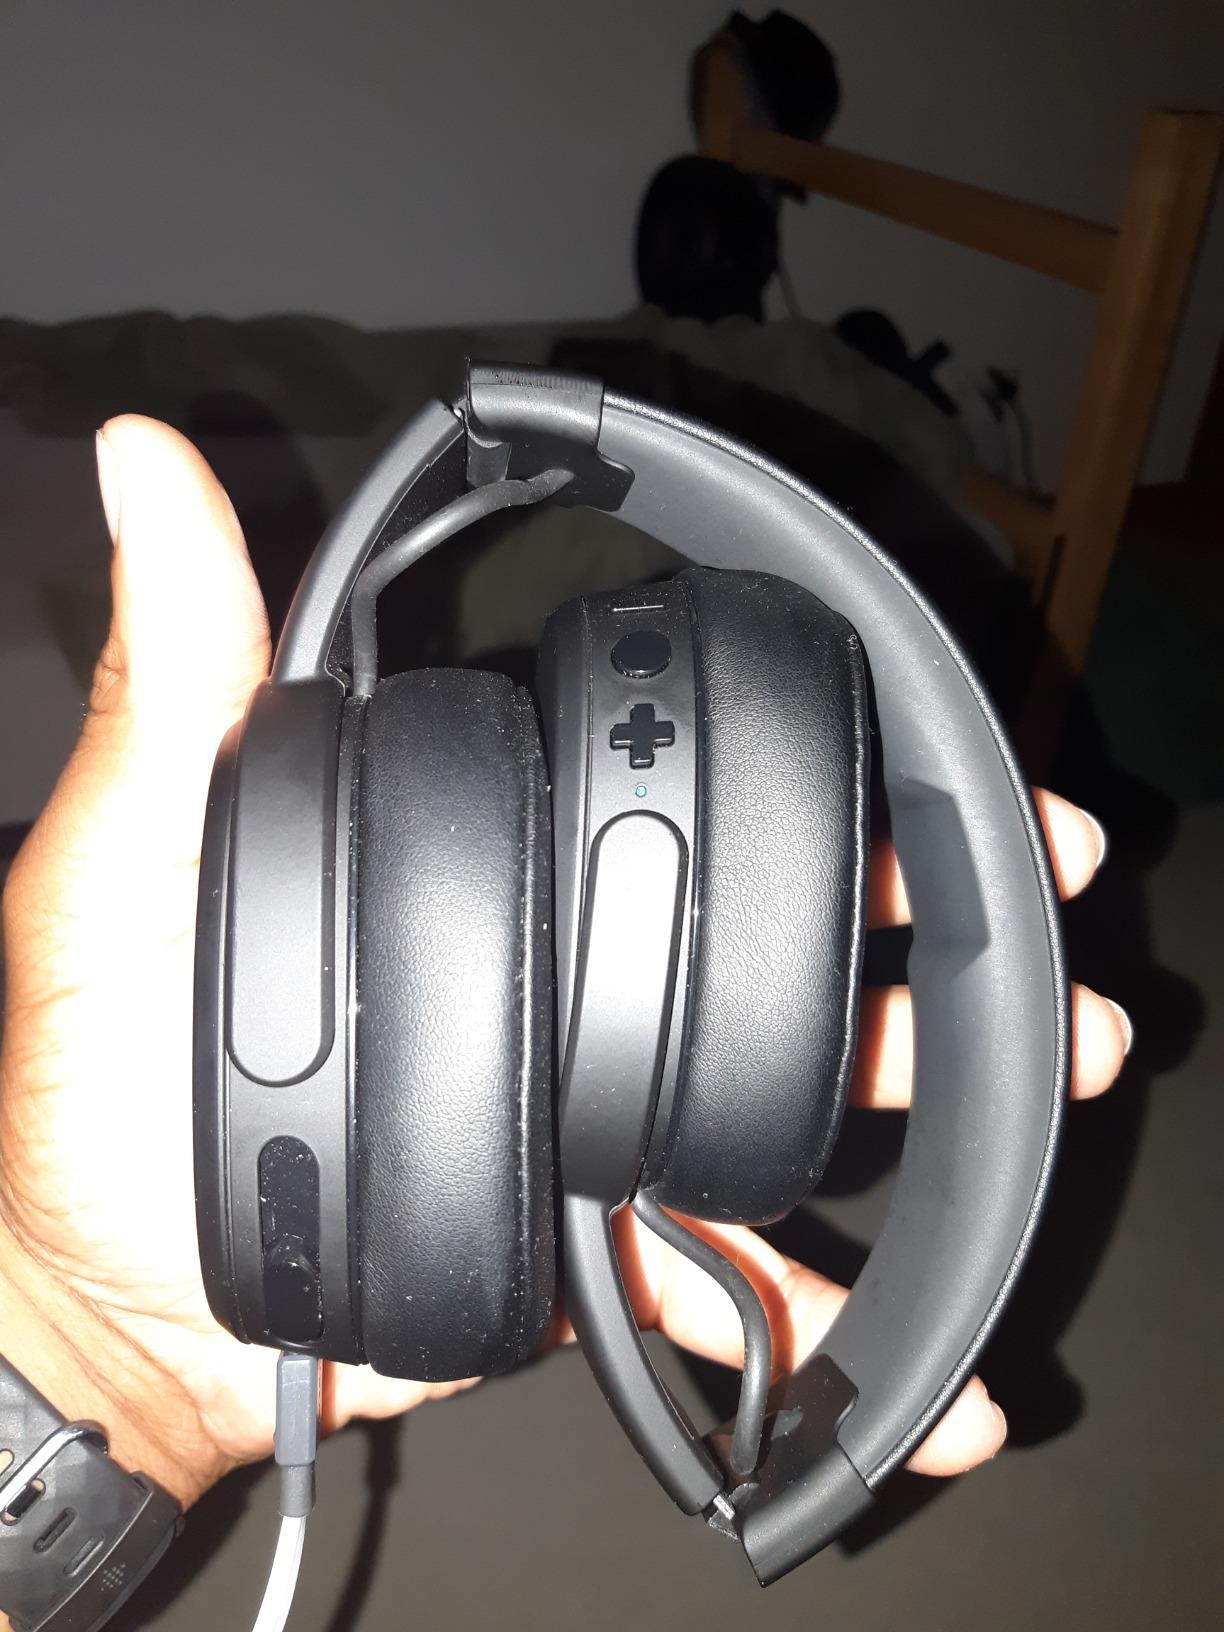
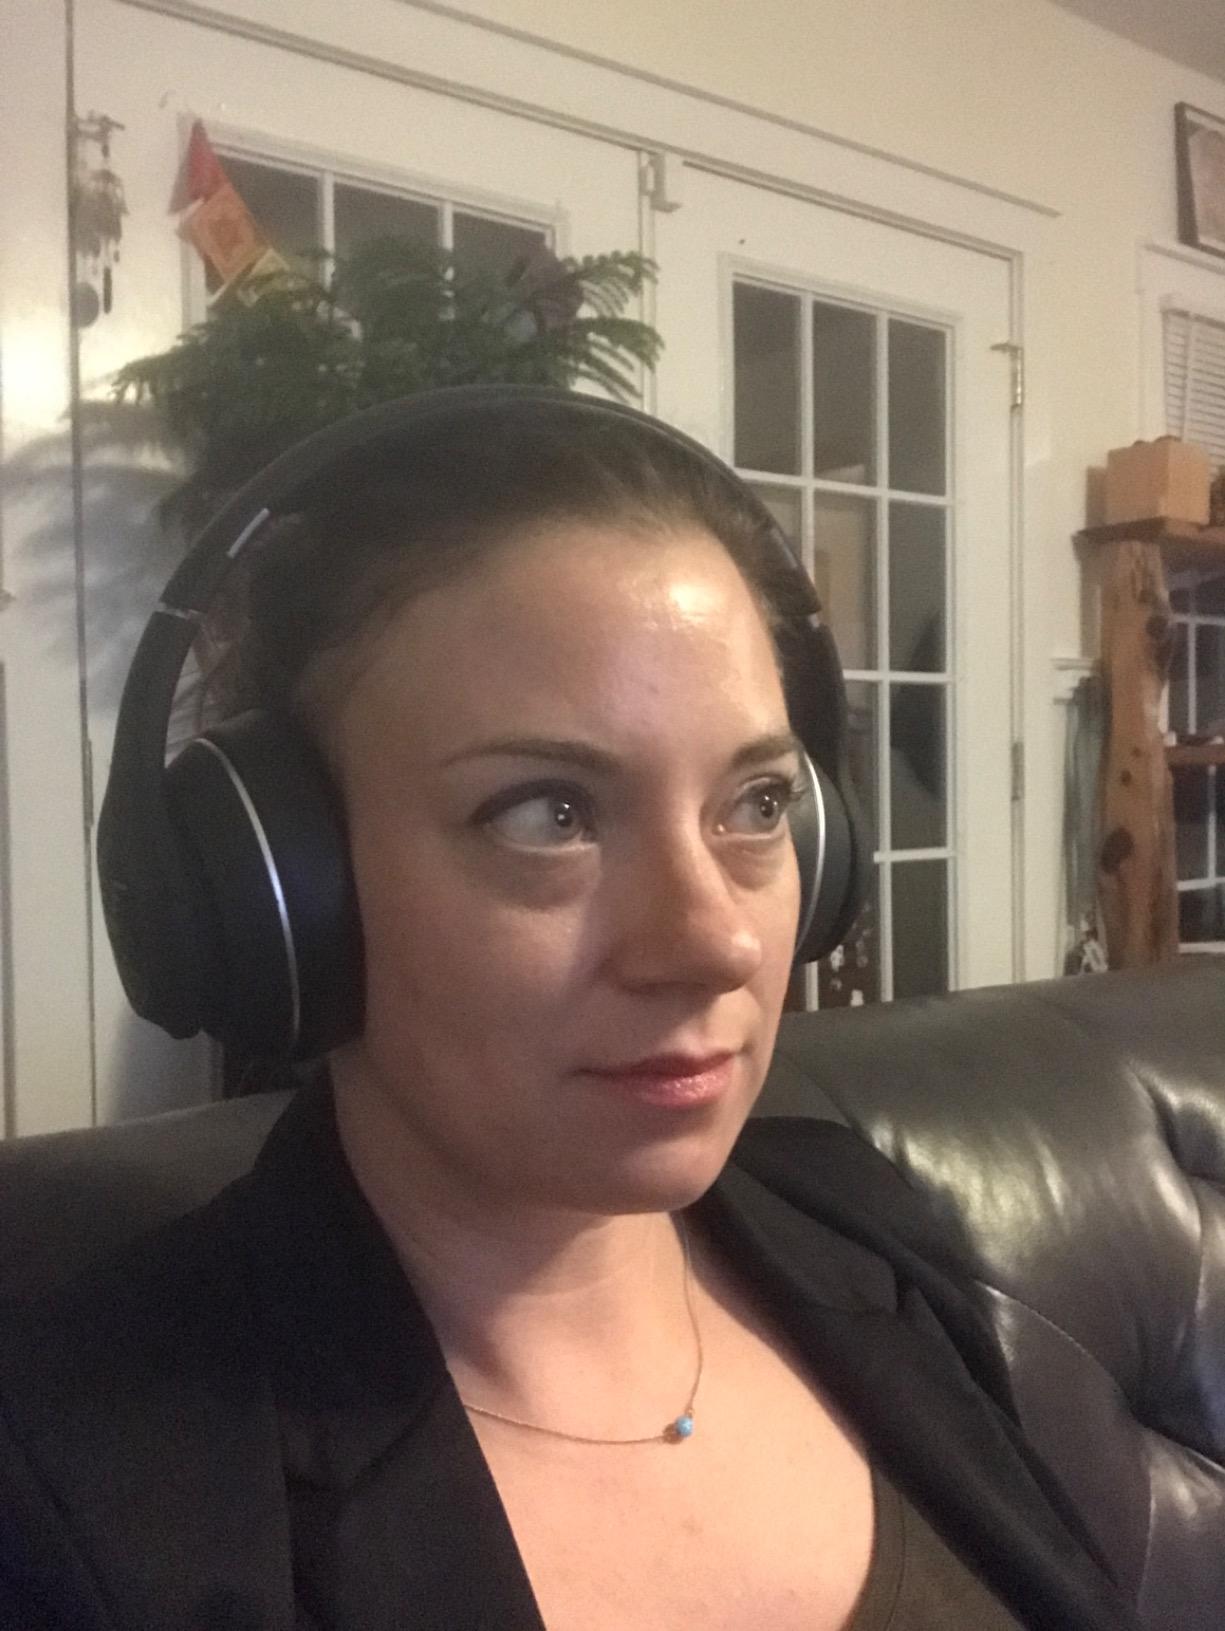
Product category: headphones
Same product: no